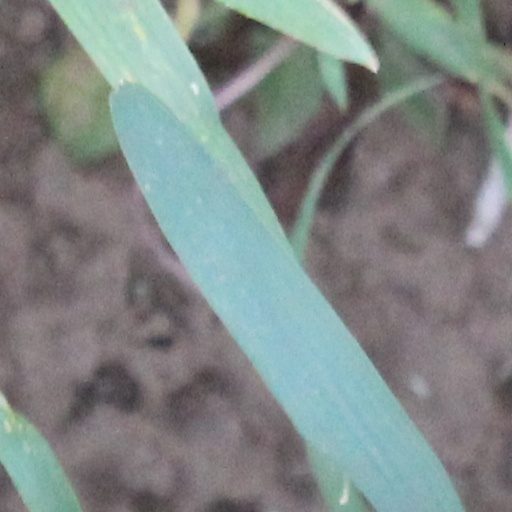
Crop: wheat